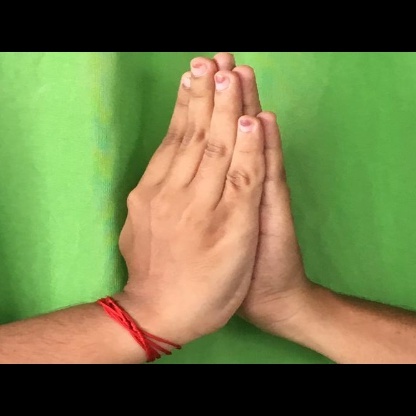
Mudra: Anjali